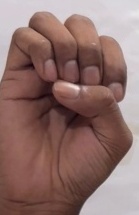
ASL sign: E